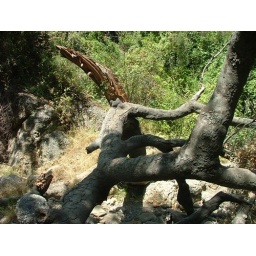
This tree had broken off near the base and fallen over what appeared to be a dry river bed.